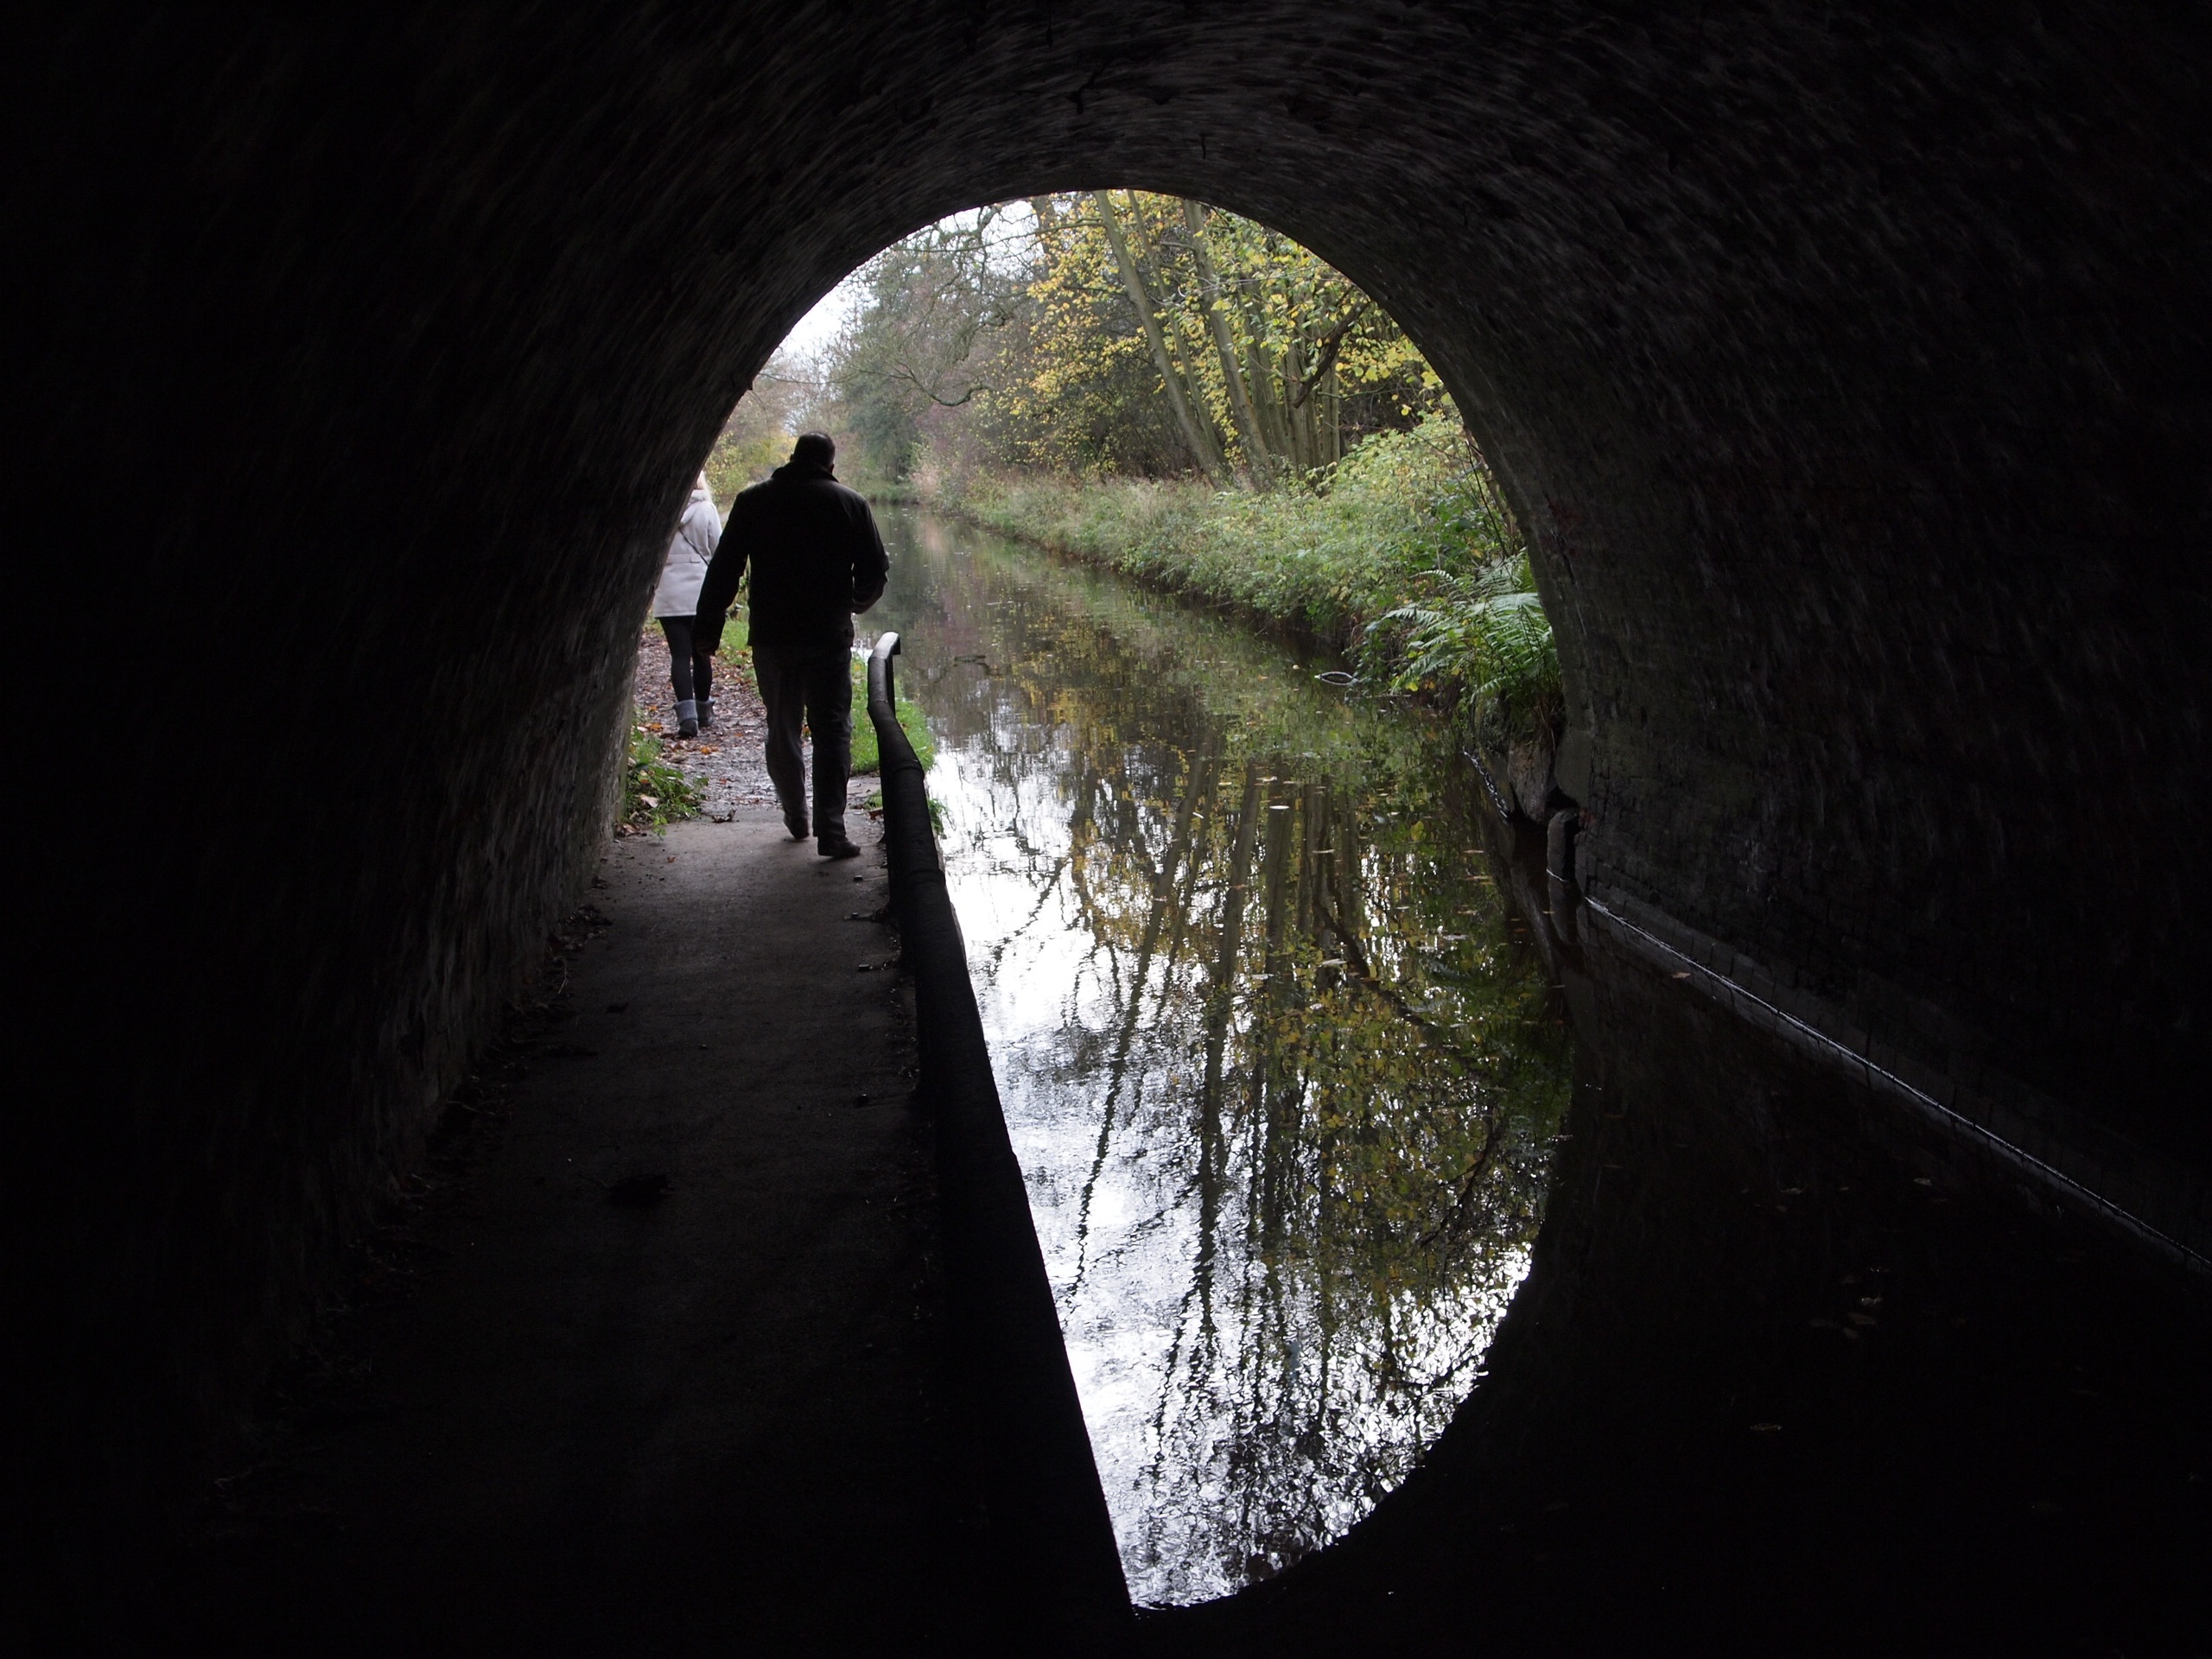
water, canal, tunnel, dark, reflection, darkness, concrete, waterway, infrastructure, snapshot, architectural